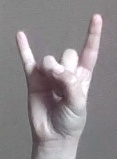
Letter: la